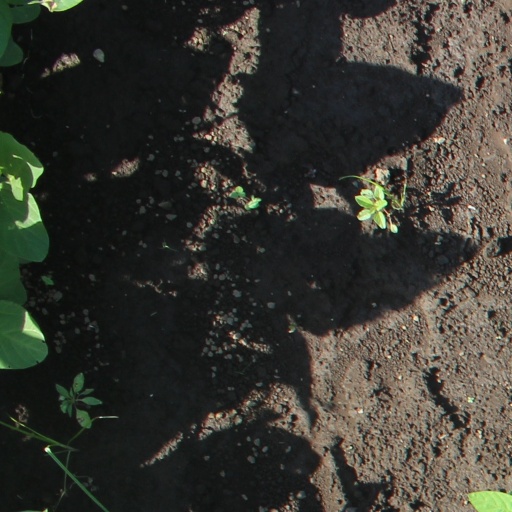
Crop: soybean